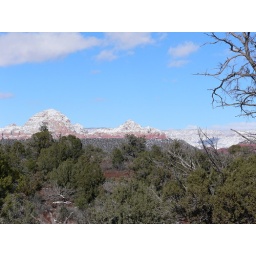
Scenes of the red rocks around Sedona, Arizona